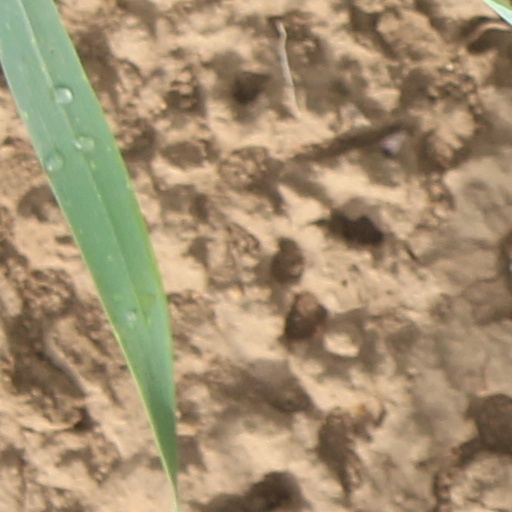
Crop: wheat